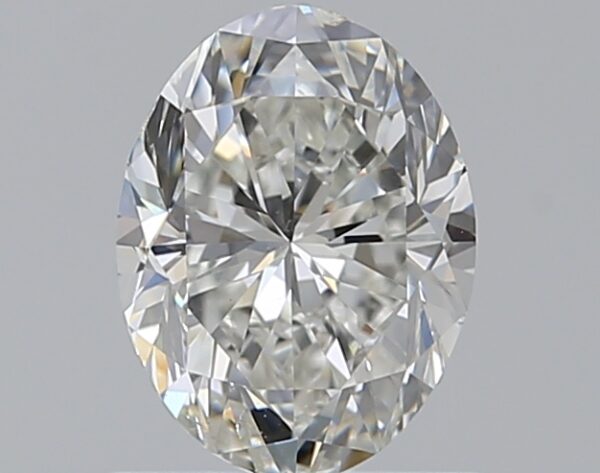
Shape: oval
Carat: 0.9
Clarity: SI1
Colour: H
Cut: GD
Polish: EX
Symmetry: VG
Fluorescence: N
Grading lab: GIA
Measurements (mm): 6.96 x 5.26 x 3.63